Lado Asatiani

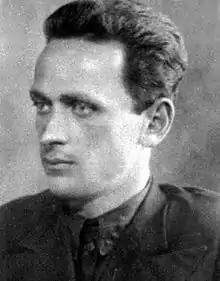
Lado Asatiani in 1938

Vladimer (Lado) Asatiani (14 January 1917 – 23 June 1943) was a Georgian poet. His poetic career, lasting only for seven years, made him one of the best-loved Georgian poets of the 20th century.